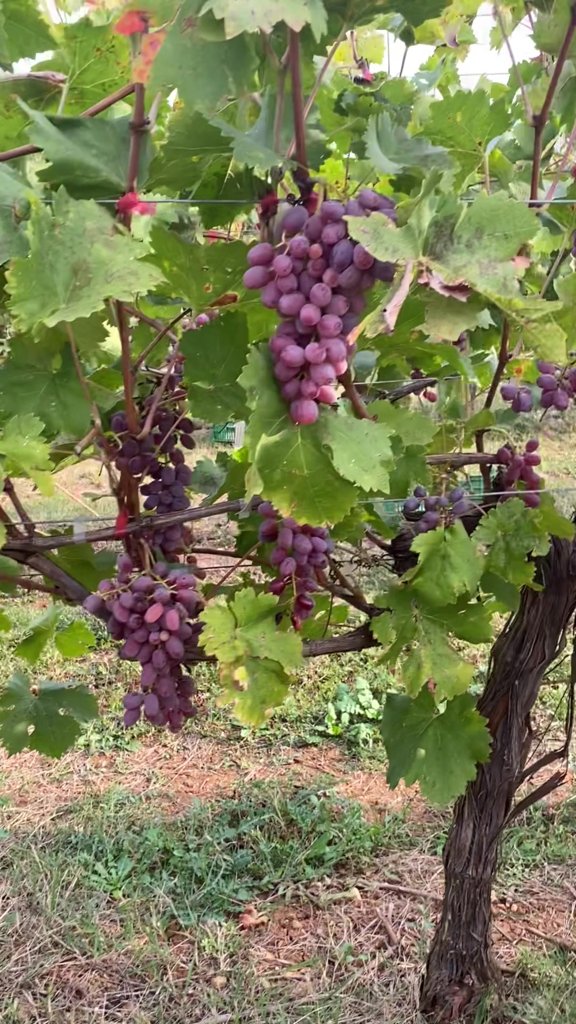
Berries visible: 169
Grape clusters: 7